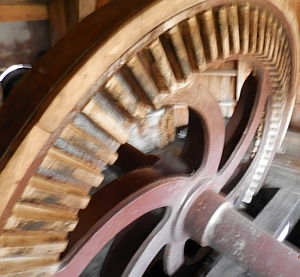
Ramløse Mølle / Konstruktion og teknik / Opbygning i etager / Møllehatten
Hathjulet i toppen af møllen
harhjulet i Ramløse Mølle
Ramløse Mølle er en vindmølle af typen hollandsk vindmølle med galleri, opført i 1909 som erstatning for en jordstående, hollandsk mølle, der var opført i 1882, men nedbrændte i 1908. Driften blev indstillet i 1937, men efter flere restaureringer er den i 2018 funktionsdygtig og i drift i forbindelse med forskellige arrangementer og udstillinger, hvor der males mel. Den er beliggende ved landevej 205 mellem Helsinge og Frederiksværk på Møllelodden 4 i Ramløse.